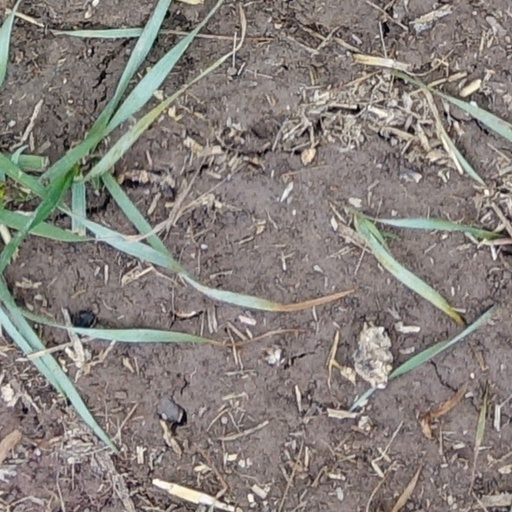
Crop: wheat